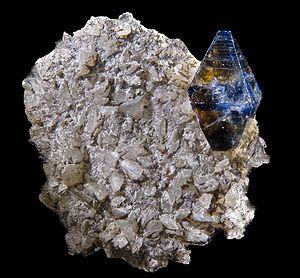
L’anatase est une espèce minérale formée de dioxyde de titane de formule TiO₂ avec des traces de fer, d'antimoine, de vanadium et de niobium.
Les pierres fines sont des pierres gemmes non classées parmi les quatre pierres précieuses. Bien que parfois appelées semi-précieuses, ce terme est interdit dans le commerce, en France, par un décret du 14 janvier 2002.